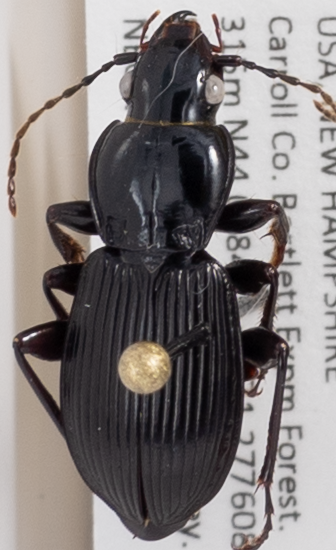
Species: Pterostichus coracinus
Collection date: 2019-07-10
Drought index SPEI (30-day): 0.334
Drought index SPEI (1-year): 1.28
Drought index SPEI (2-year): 0.664